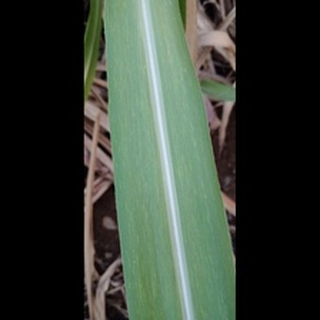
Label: sugarcane_mosaic